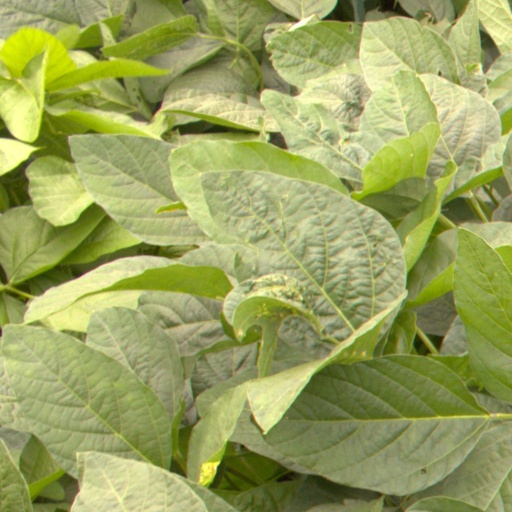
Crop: soybean